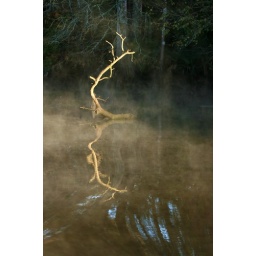
Small dead tree sticking out of the water in the river